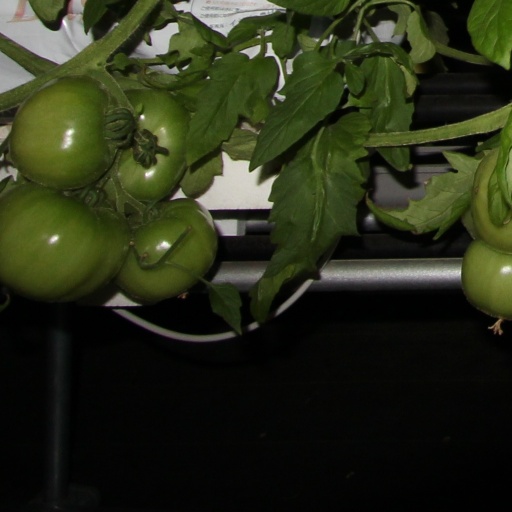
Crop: tomato